Bafoussam

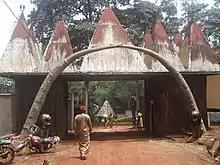
Chiefdom entrance in West Cameroon

The city had an urban population of 347,517 inhabitants (at the 2008 Census). Bafoussam is the West Region centre of trade, and people are farming coffee, potatoes, maize and beans. The city has also a coffee processing facility and brewery. It is the main city of the Bamiléké people and is home to the Bafoussam chief's palace. Bafoussam is a group composed of 07 villages (Bamendzi, Banengo, Ndiangdam, Ndiangsouoh, Ndiangbou, Toukouop, Ngoueng, and Banengo city B) with 46 districts or sub-villages. The main neighborhoods of the city are Banengo, Djeleng, Famla (also called Akwa), Kamkop, Quartier Eveché, Quartier Haussa and Tamdja.